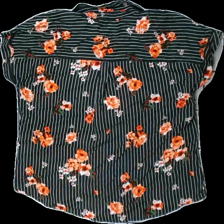
View: back
Type: Shirt
Category: Ladies
Brand: Not in the list
Brand text on label: Tally Weijl
Colors: Black, White, Red, Multicolor
Material: 100% visc
Pattern: Striped
Cut: Regular
Size: S
Season: Summer
Price range: 50-100
Recommended usage: Reuse
Description: Black and white striped shirt with floral pattern from Tally Weijl, size S. Good condition.